The Colony Room Club

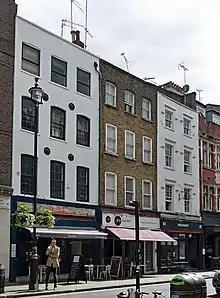
The Colony Room Club was located at 41 Dean Street, on the far right of this picture

The Colony Room Club was a private members' drinking club at 41 Dean Street, Soho, London. It was founded and presided over by Muriel Belcher from its inception in 1948 until her death in 1979.